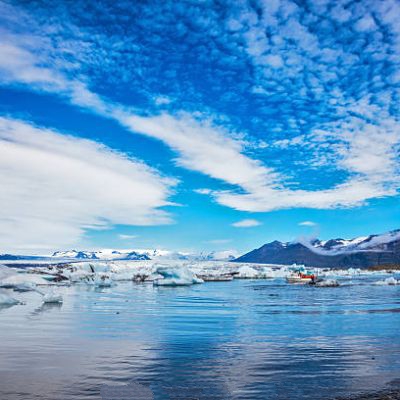
Cloud type: Stratus (St)